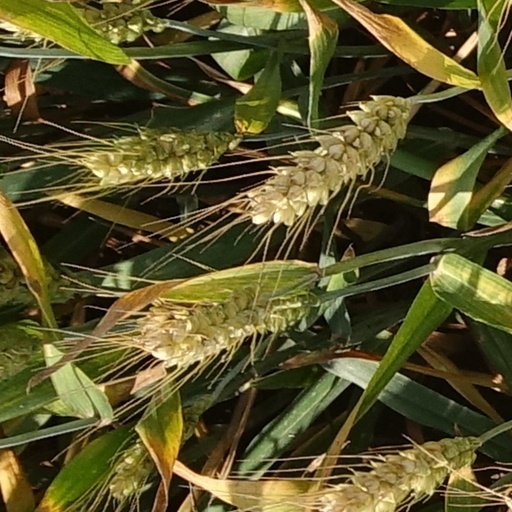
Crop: wheat